Buda Castle

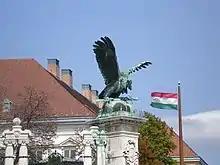
The mythological Turul bird, before its renovation

St Stephen's Room (""Szent István" terem"), on the first floor of the Krisztinaváros wing, was one of the "historical rooms" of the palace, created by Hauszmann. Together with the Matthias Room and the Habsburg Room, they represented the three most important periods of Hungarian history. Saint Stephen's Room connected the new Private Royal Apartments and—through a very long passageway—the Old Royal Apartments in the Danube Wing. Its style evoked the age of the Árpáds, the first Hungarian dynasty in the early Middle Ages. The walls were clad with dark carved wood paneling. The most spectacular item was a large stone mantelpiece with Romanesque Revival architectural details and the bust of King Saint Stephen, the first king of Hungary. The room was furnished with medieval-looking metal chandeliers and heavy wooden furniture. It was completely destroyed in World War II.